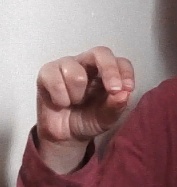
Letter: gaaf